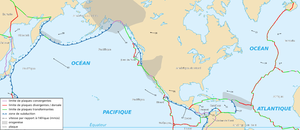
Carte de la plaque nord-américaine
La plaque du Groenland est une plaque tectonique hypothétique du Groenland. Elle serait délimitée à l'Ouest par le détroit de Nares, siège probable d'une faille transformante, au Sud-Ouest par la faille transformante de l'Ungava, située sous le détroit de Davis, au Sud-Est par la dorsale médio-atlantique et au Nord-Est par la dorsale de Gakkel. La frontière Nord-Ouest est toujours incertaine. Des scientifiques danois pensent qu'elle s'étend le long de la dorsale de Lomonossov.
La plaque nord-américaine est une plaque tectonique de la lithosphère de la planète Terre. Sa superficie est de 1,36559 stéradians.